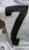
Number: 7